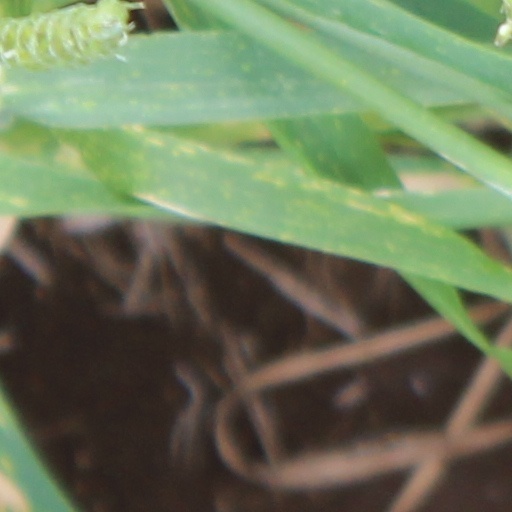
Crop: wheat